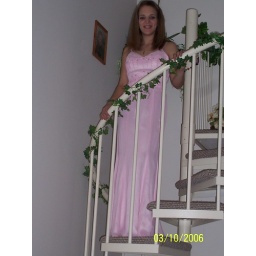
in my pink dress